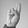
ASL letter: R